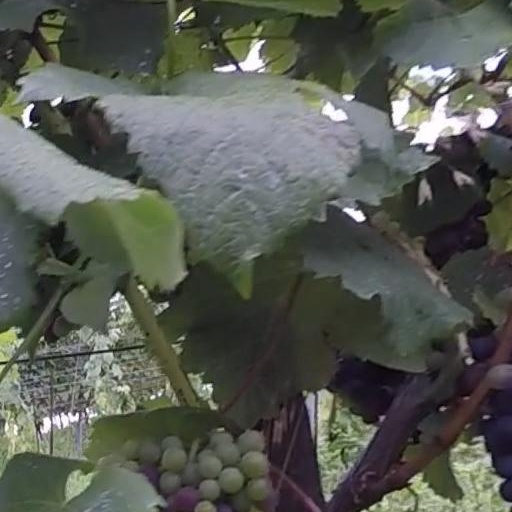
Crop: grape